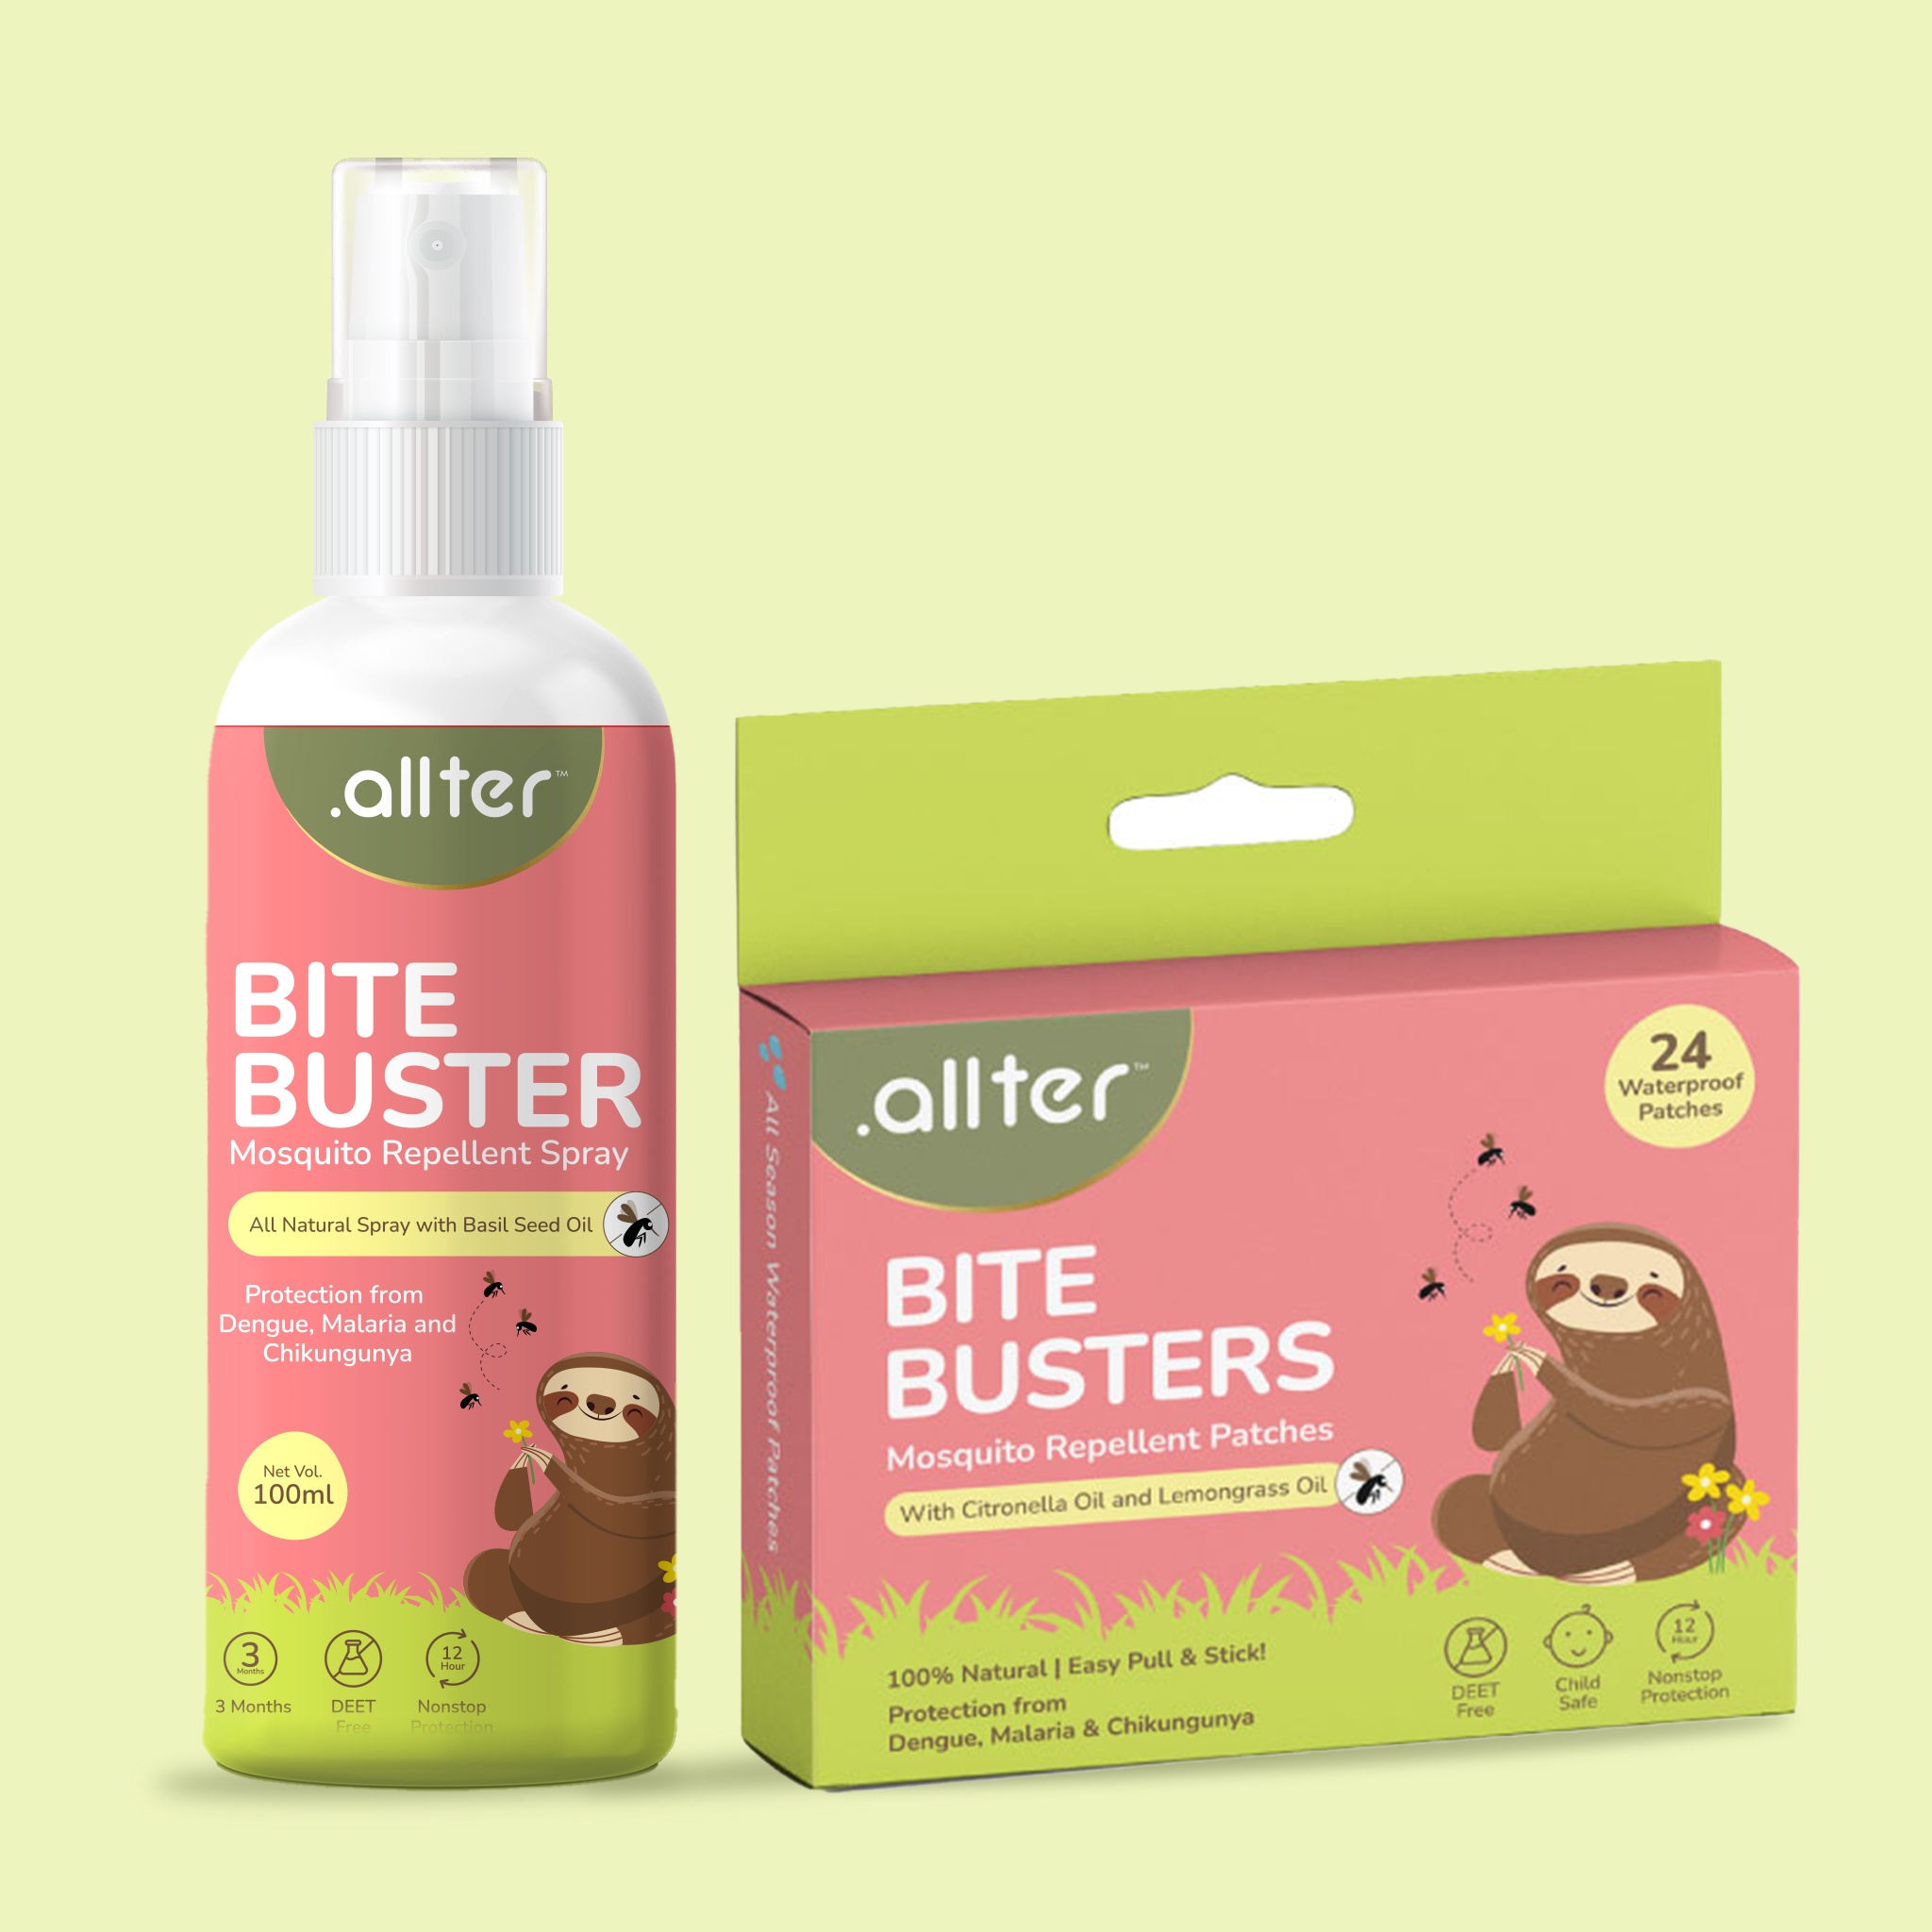
Mosquito Repellent Spray + Patch Combo
Two ways to say goodbye to bites. One combo. Double the protection. The Allter Bite Buster Duo pairs our mosquito repellent spray and patches, so your little one stays safe from bites—whether it’s playtime, park time, or nap time. Plant-powered and baby-safe, it’s a mess-free must-have for every diaper bag.
Brand: Allter
Category: Baby & Toddler > Baby Health